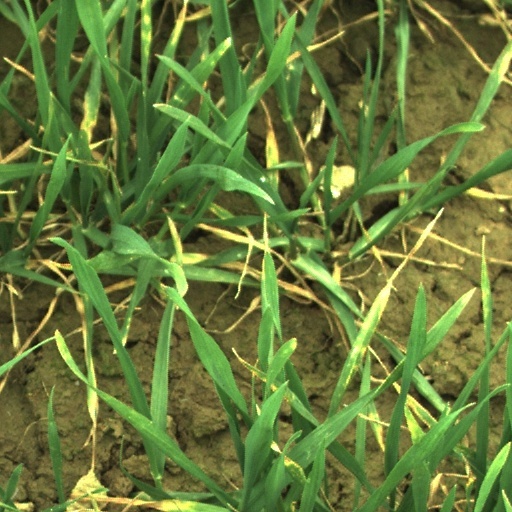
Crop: wheat